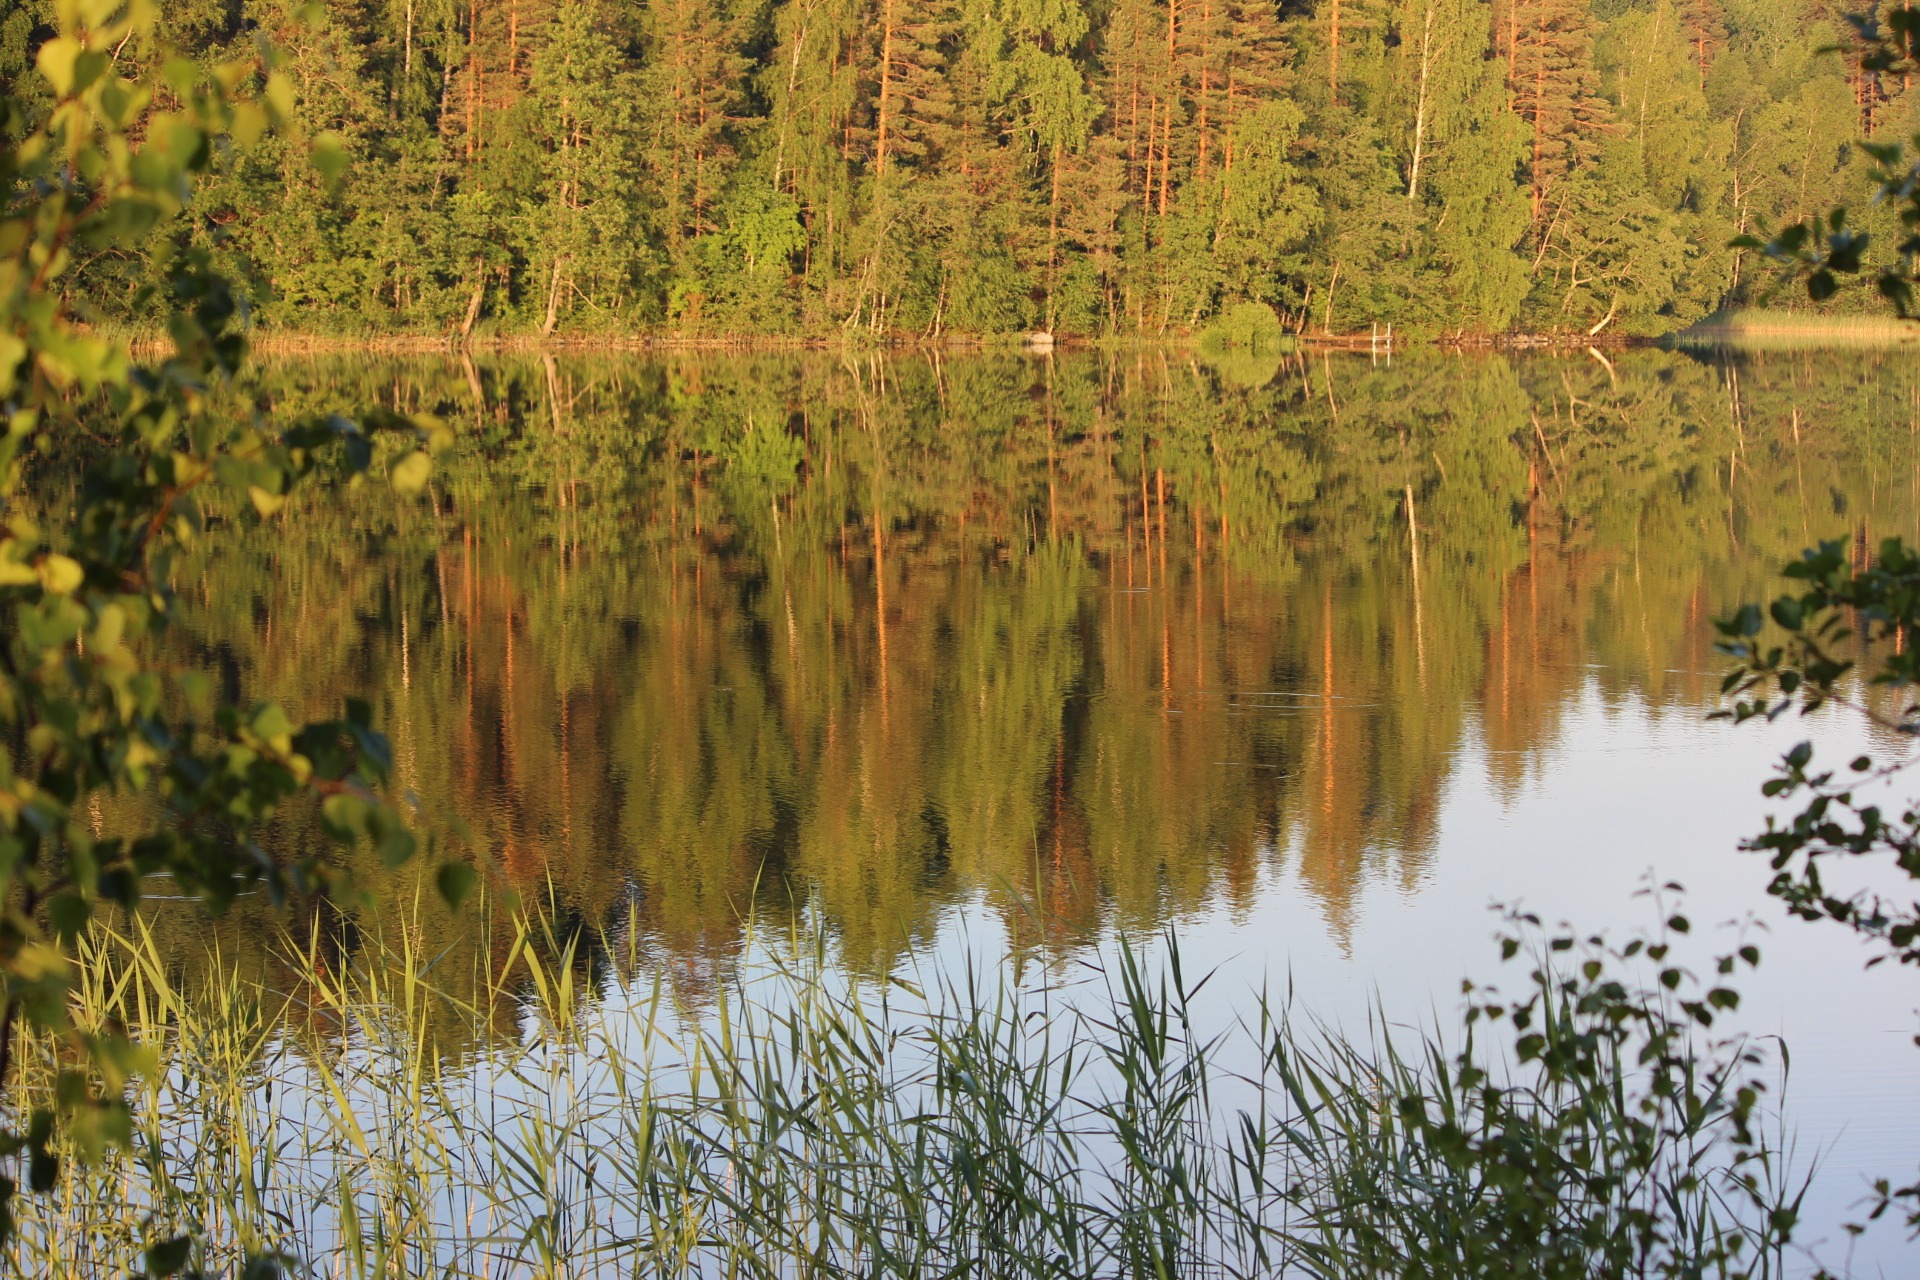
landscape, tree, forest, grass, marsh, swamp, branch, plant, leaf, flower, lake, pond, reflection, autumn, season, vegetation, wetland, daybreak, woodland, habitat, ecosystem, saimaa, natural environment, grass family, woody plant